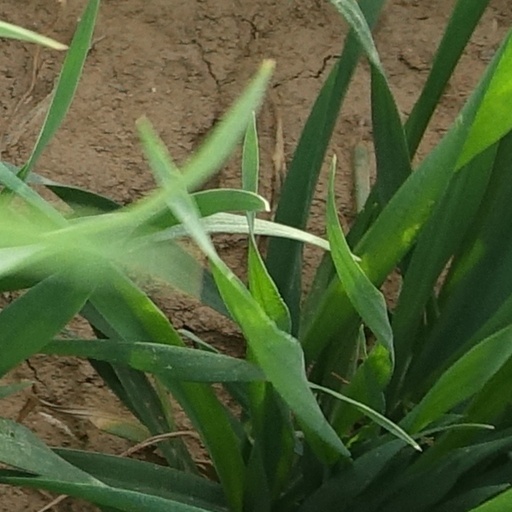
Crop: wheat